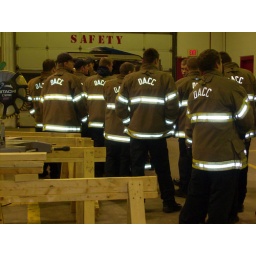
Students &amp;amp; community came together to build dog &amp;amp; cat houses for pets in need in the local area.